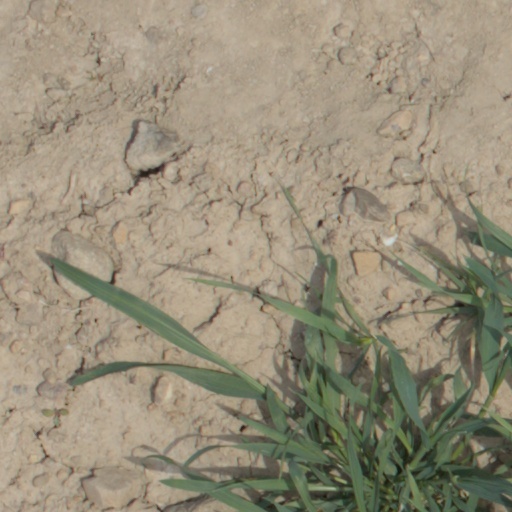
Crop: wheat